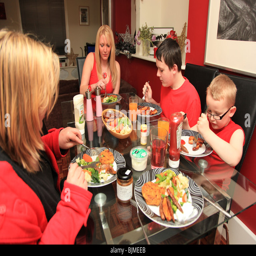
family eating dinner round the table